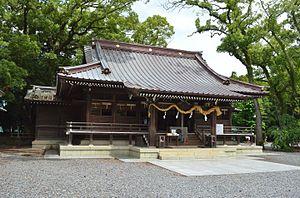
Le Yaizu-jinja est un sanctuaire shinto situé dans la ville de Yaizu, préfecture de Shizuoka au Japon. Il est aussi appelé le Irie Daimyojin. Son principal matsuri se tient le 13 août.